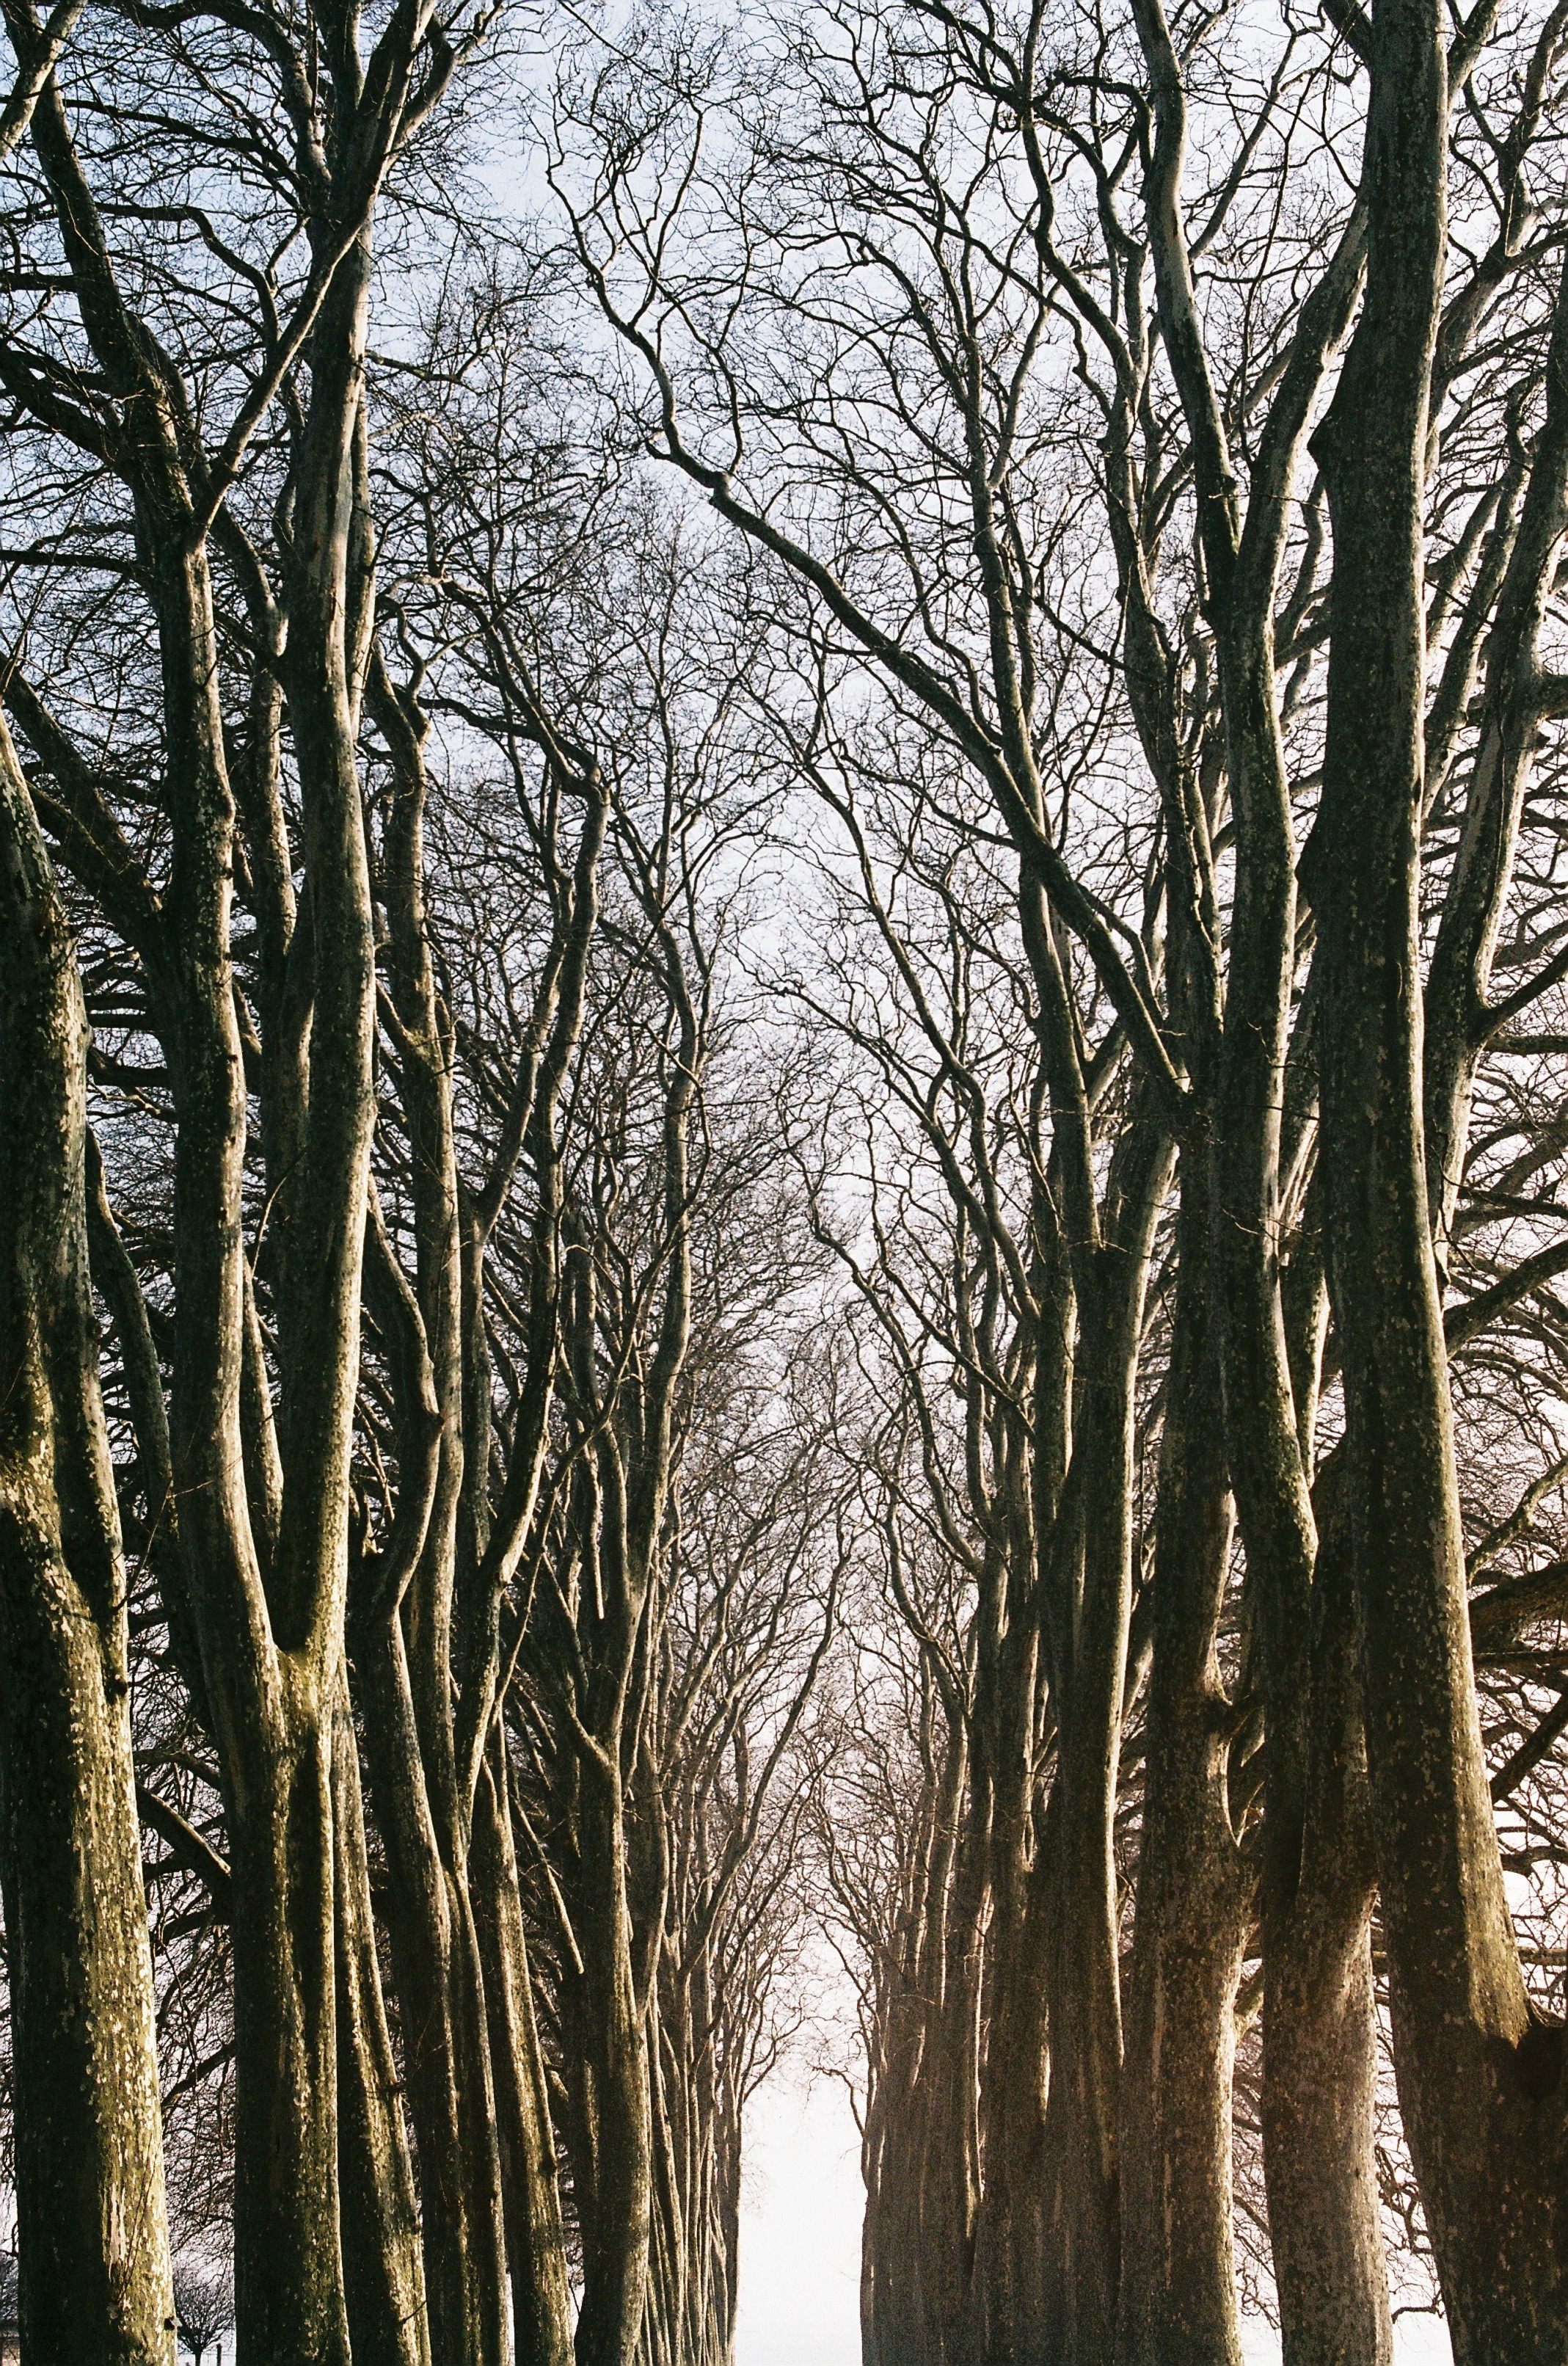
tree, nature, forest, branch, snow, winter, plant, sunlight, leaf, flower, spring, autumn, weather, botany, season, woodland, atmospheric phenomenon, woody plant